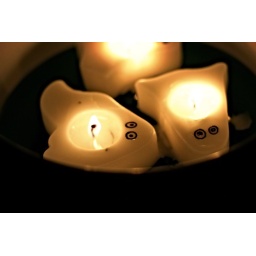
They're sitting in a bowl full of green Jell-o. Yes, really.